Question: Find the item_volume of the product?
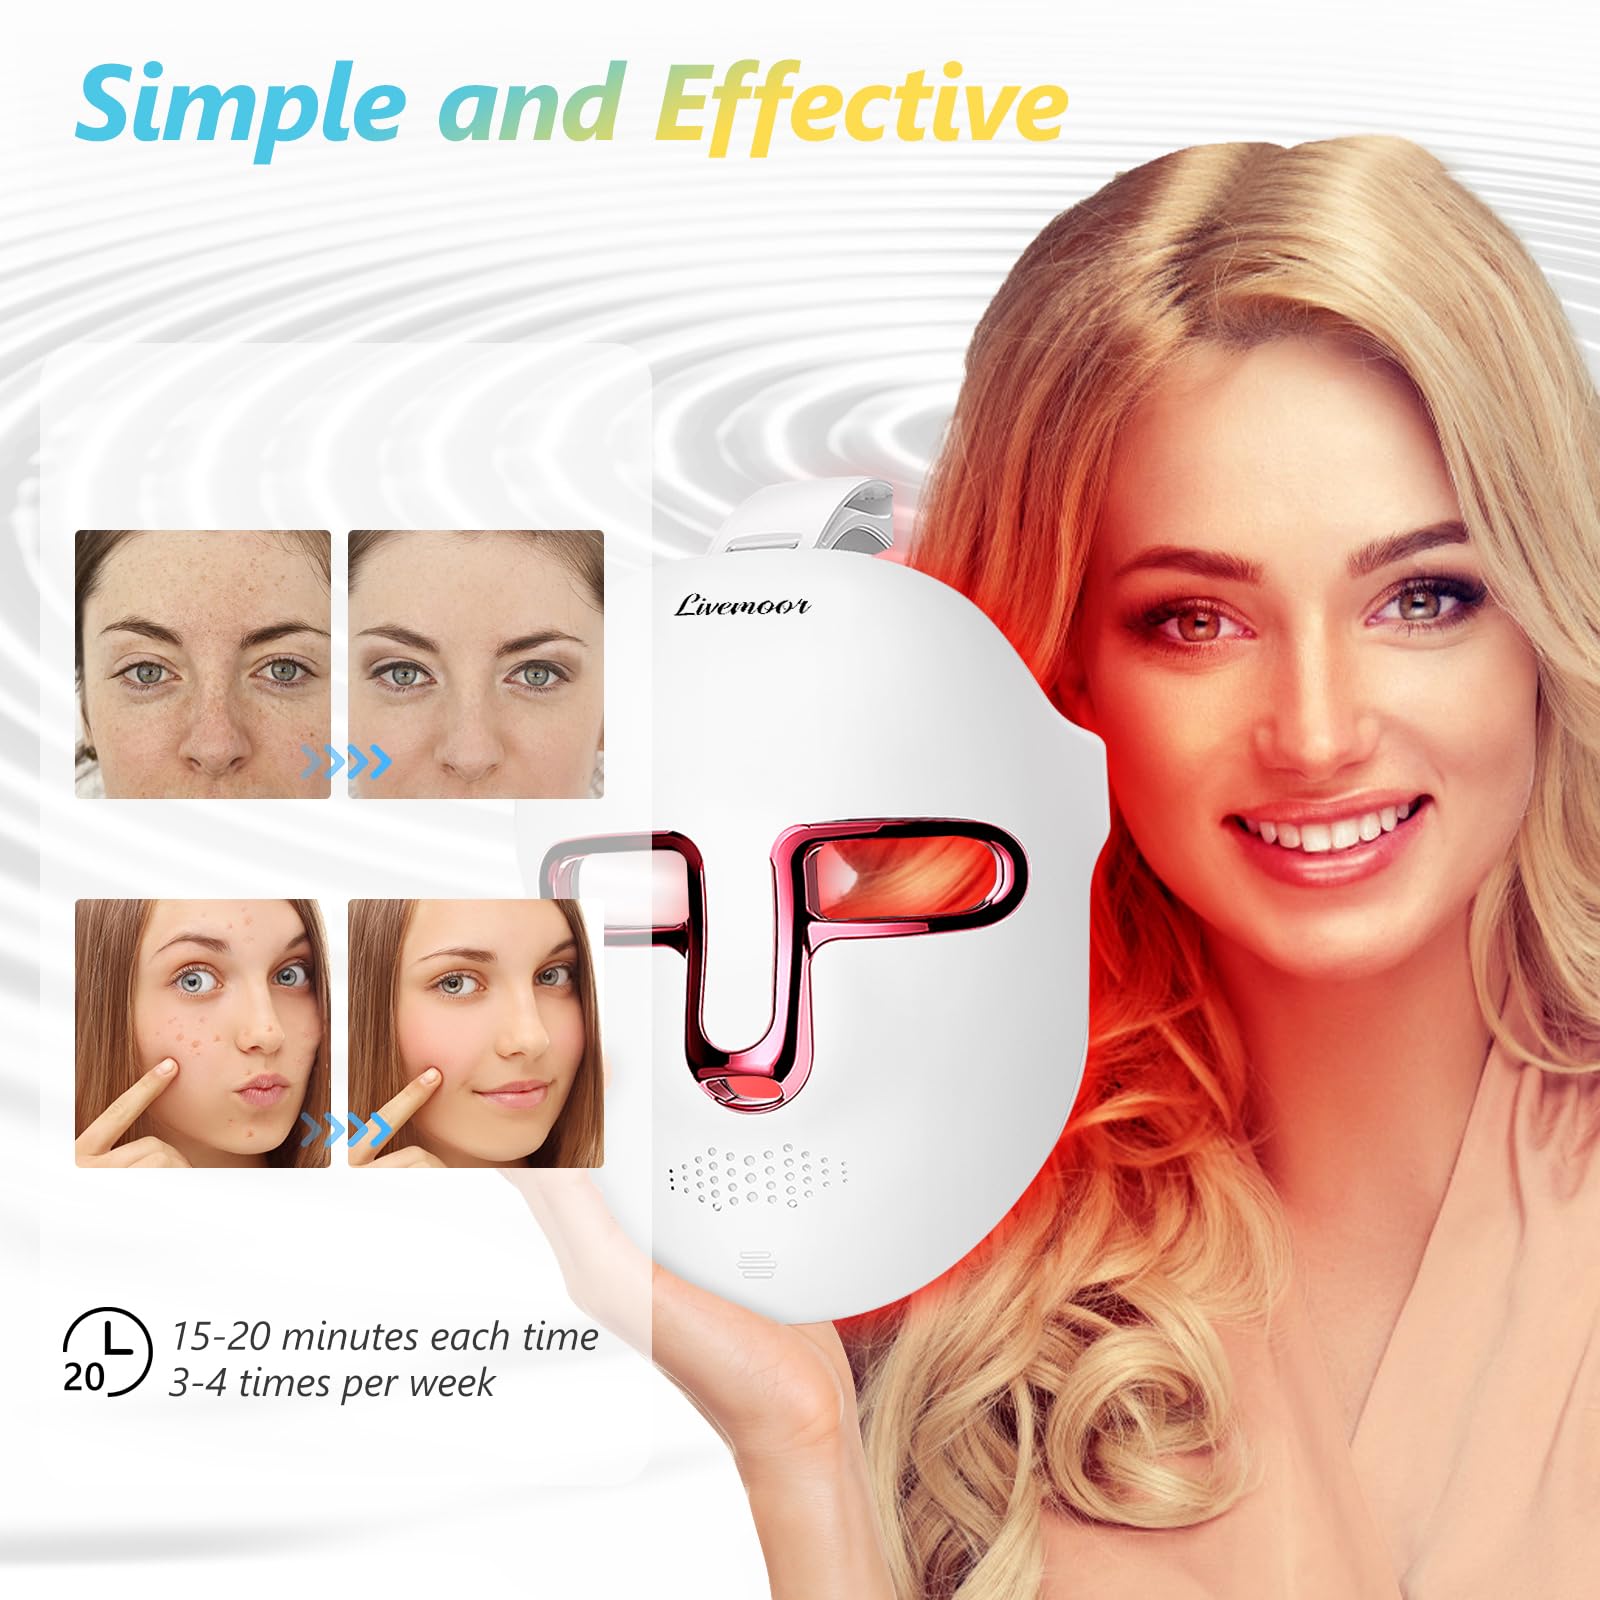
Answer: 20.0 litre